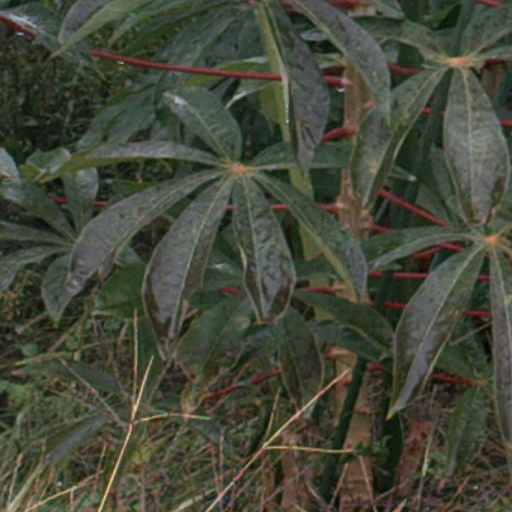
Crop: cassava